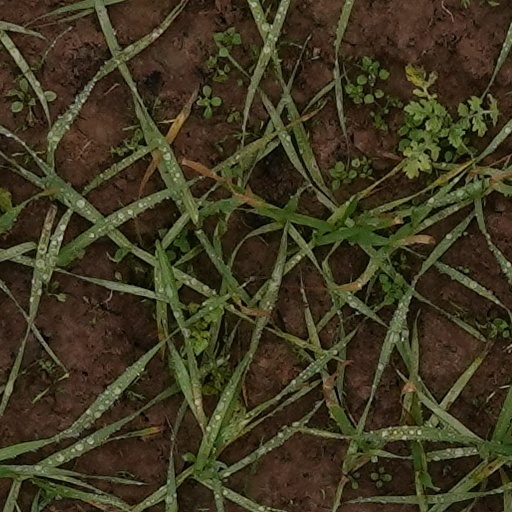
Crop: wheat